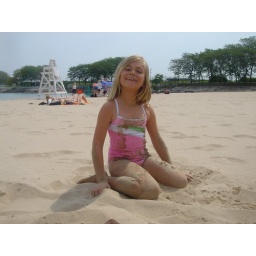
Rolling in sand about five seconds after jumping in the water.